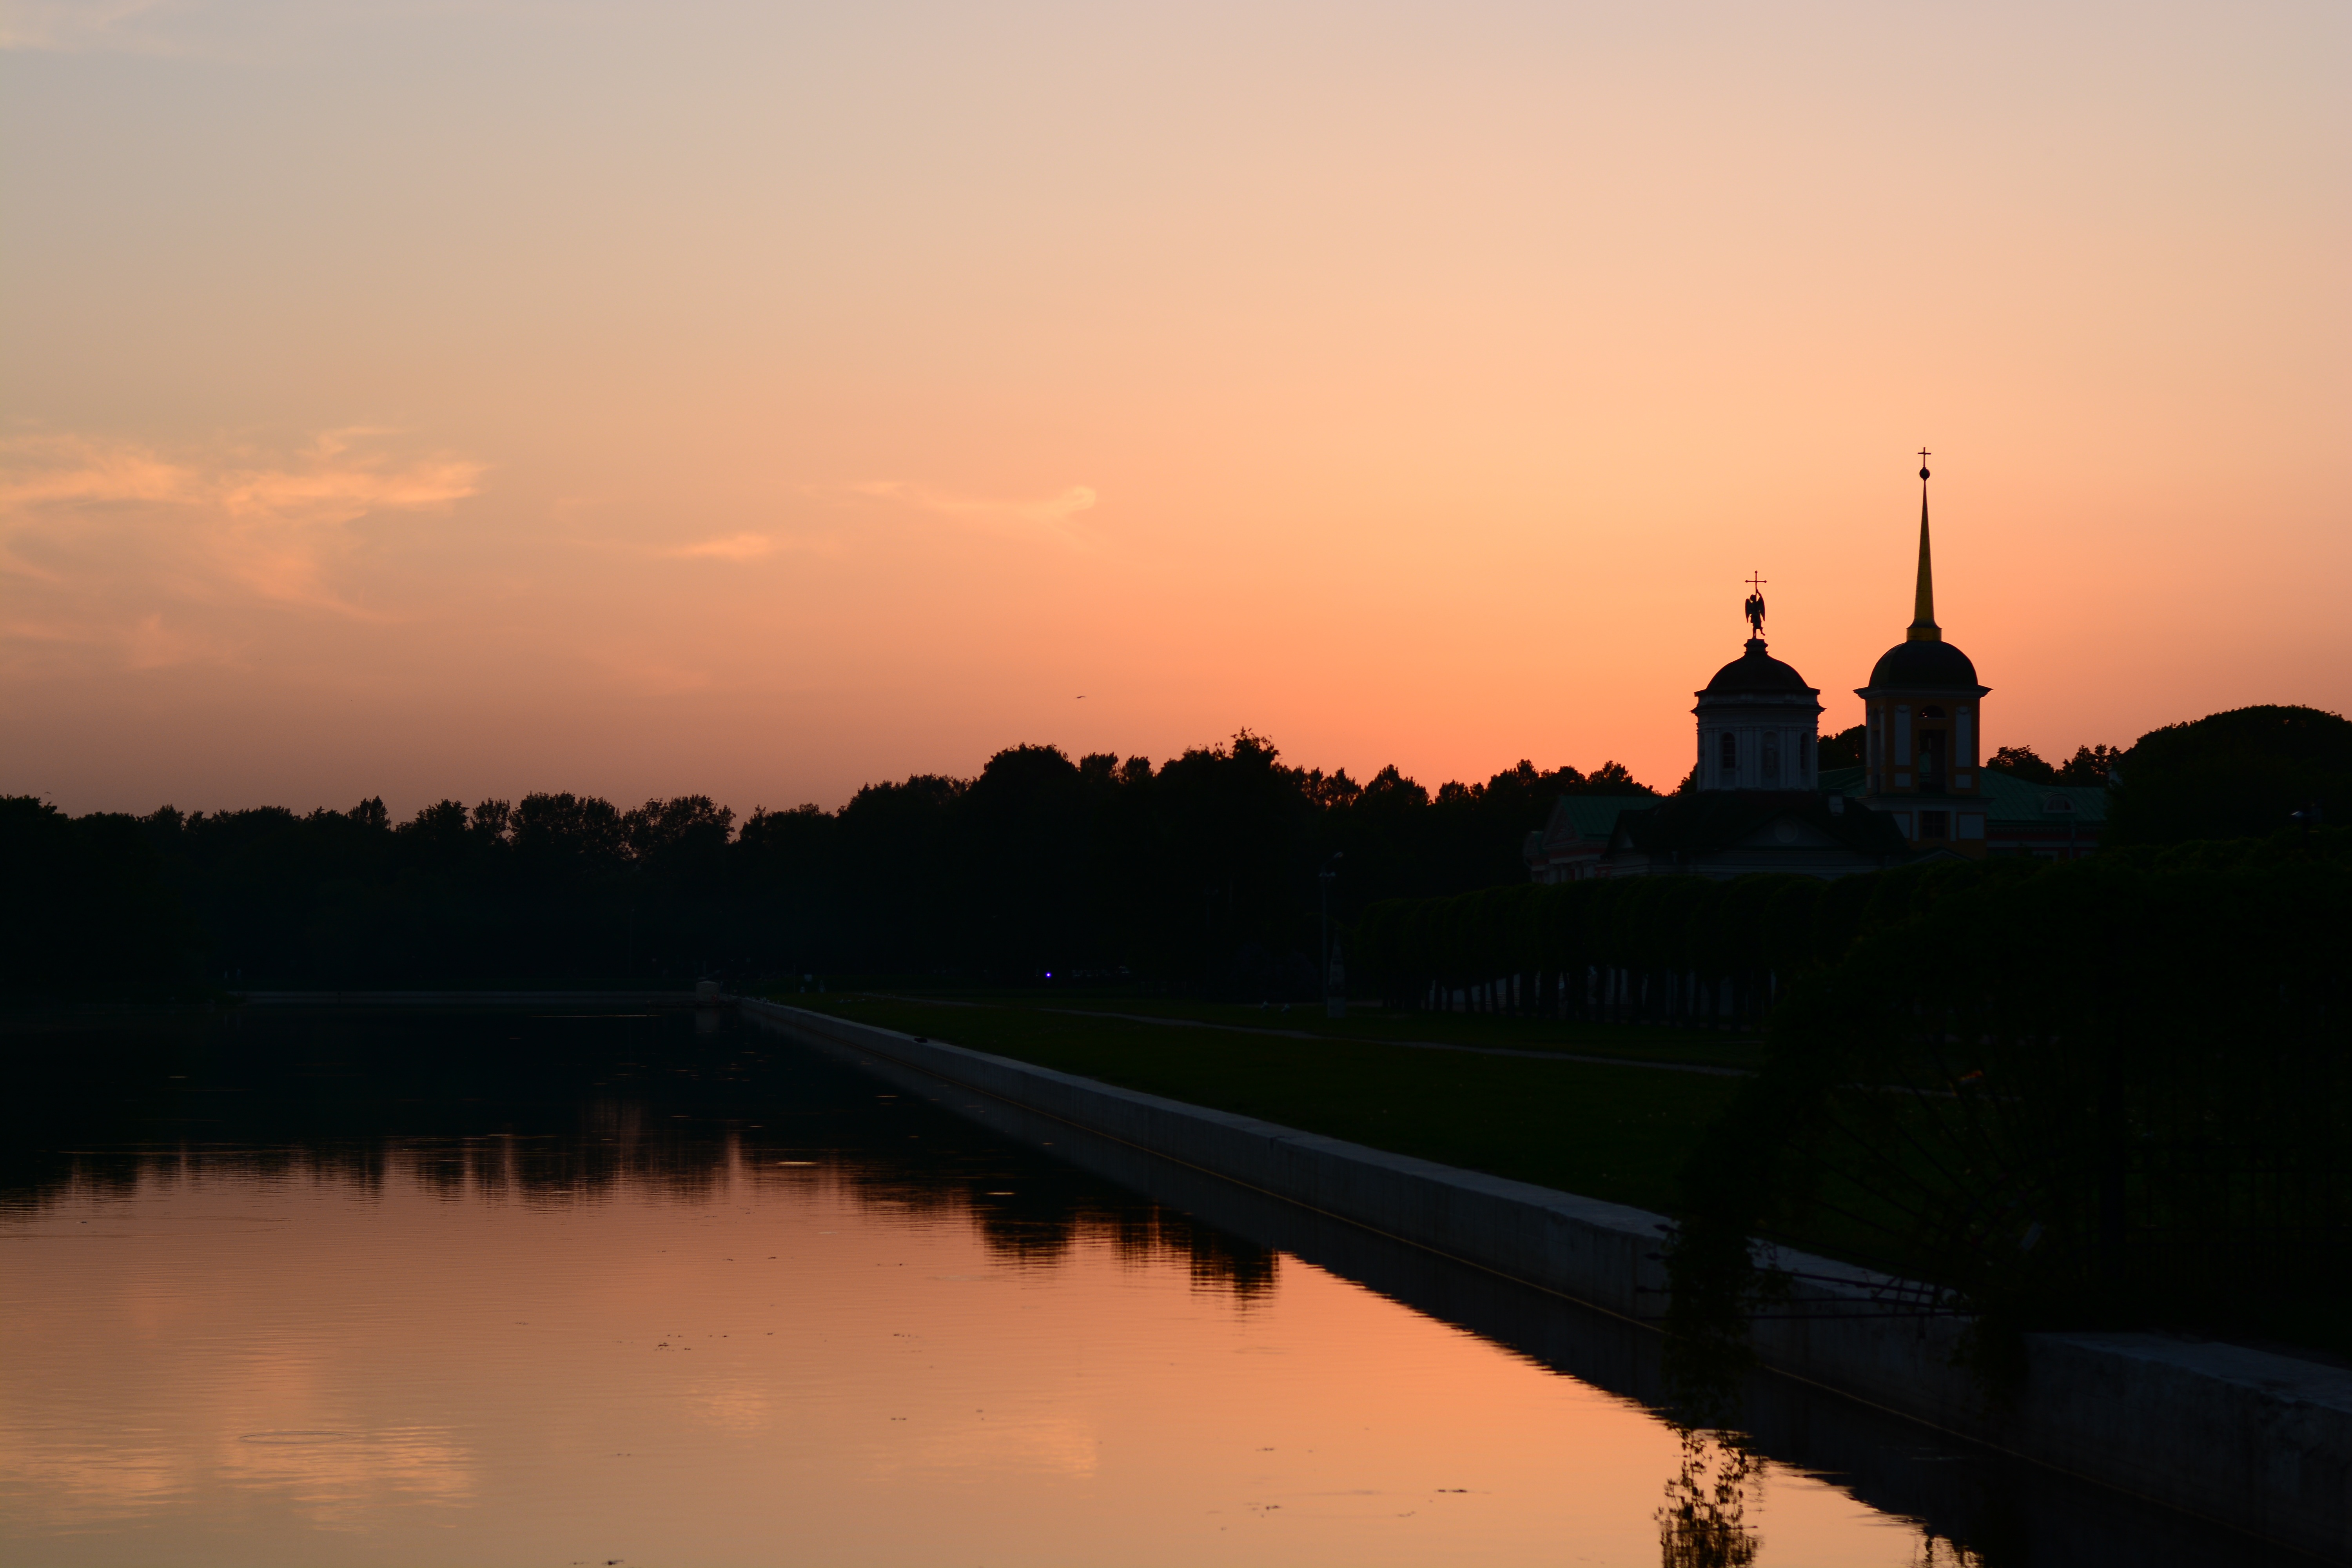
sea, horizon, sky, sun, sunrise, sunset, skyline, sunlight, morning, dawn, river, dusk, evening, reflection, park, moscow, russia, afterglow, kuskovo, atmospheric phenomenon